New York Law Institute

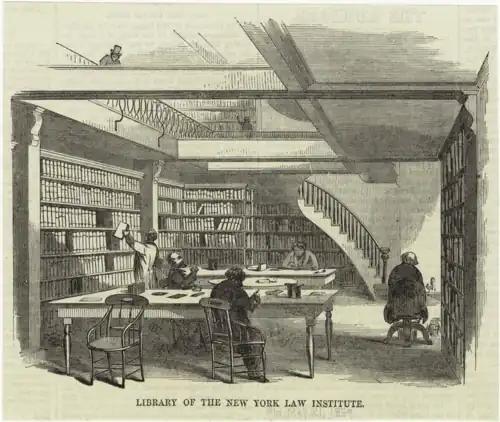
From Harper's Weekly, 1859.

After the fire, the Library received major assistance from Charles O'Conor, a leading local attorney with pronounced pro-Southern, pro-slavery views, who after the Civil War volunteered to defend Jefferson Davis. Despite his reported lack of social skills, and curmudgeonly reputation, O'Conor was known for acts of generosity. He helped the library settle with insurers for $2,250, and loaned it a substantial amount of money. When he died in 1884, O'Conor left the library $21,000, and the multi-volume bound sets of "My Own Cases" and "My Own Opinions," relating to the most notable cases of his long career.